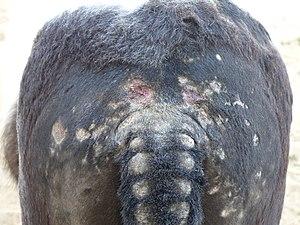
Dermite estivale sévère sur un poney tunisien
La dermite estivale est une maladie du cheval, due à une allergie aux piqûres de certains insectes. Comme son nom l'indique, elle coïncide généralement avec l'été, et touche la peau de l'animal, en créant des démangeaisons. Lorsqu'elle réapparaît d'année en année, elle est dite « récidivante ».